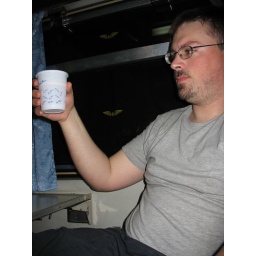
17 Overnight Train to Lao Border - Beers in paper cups